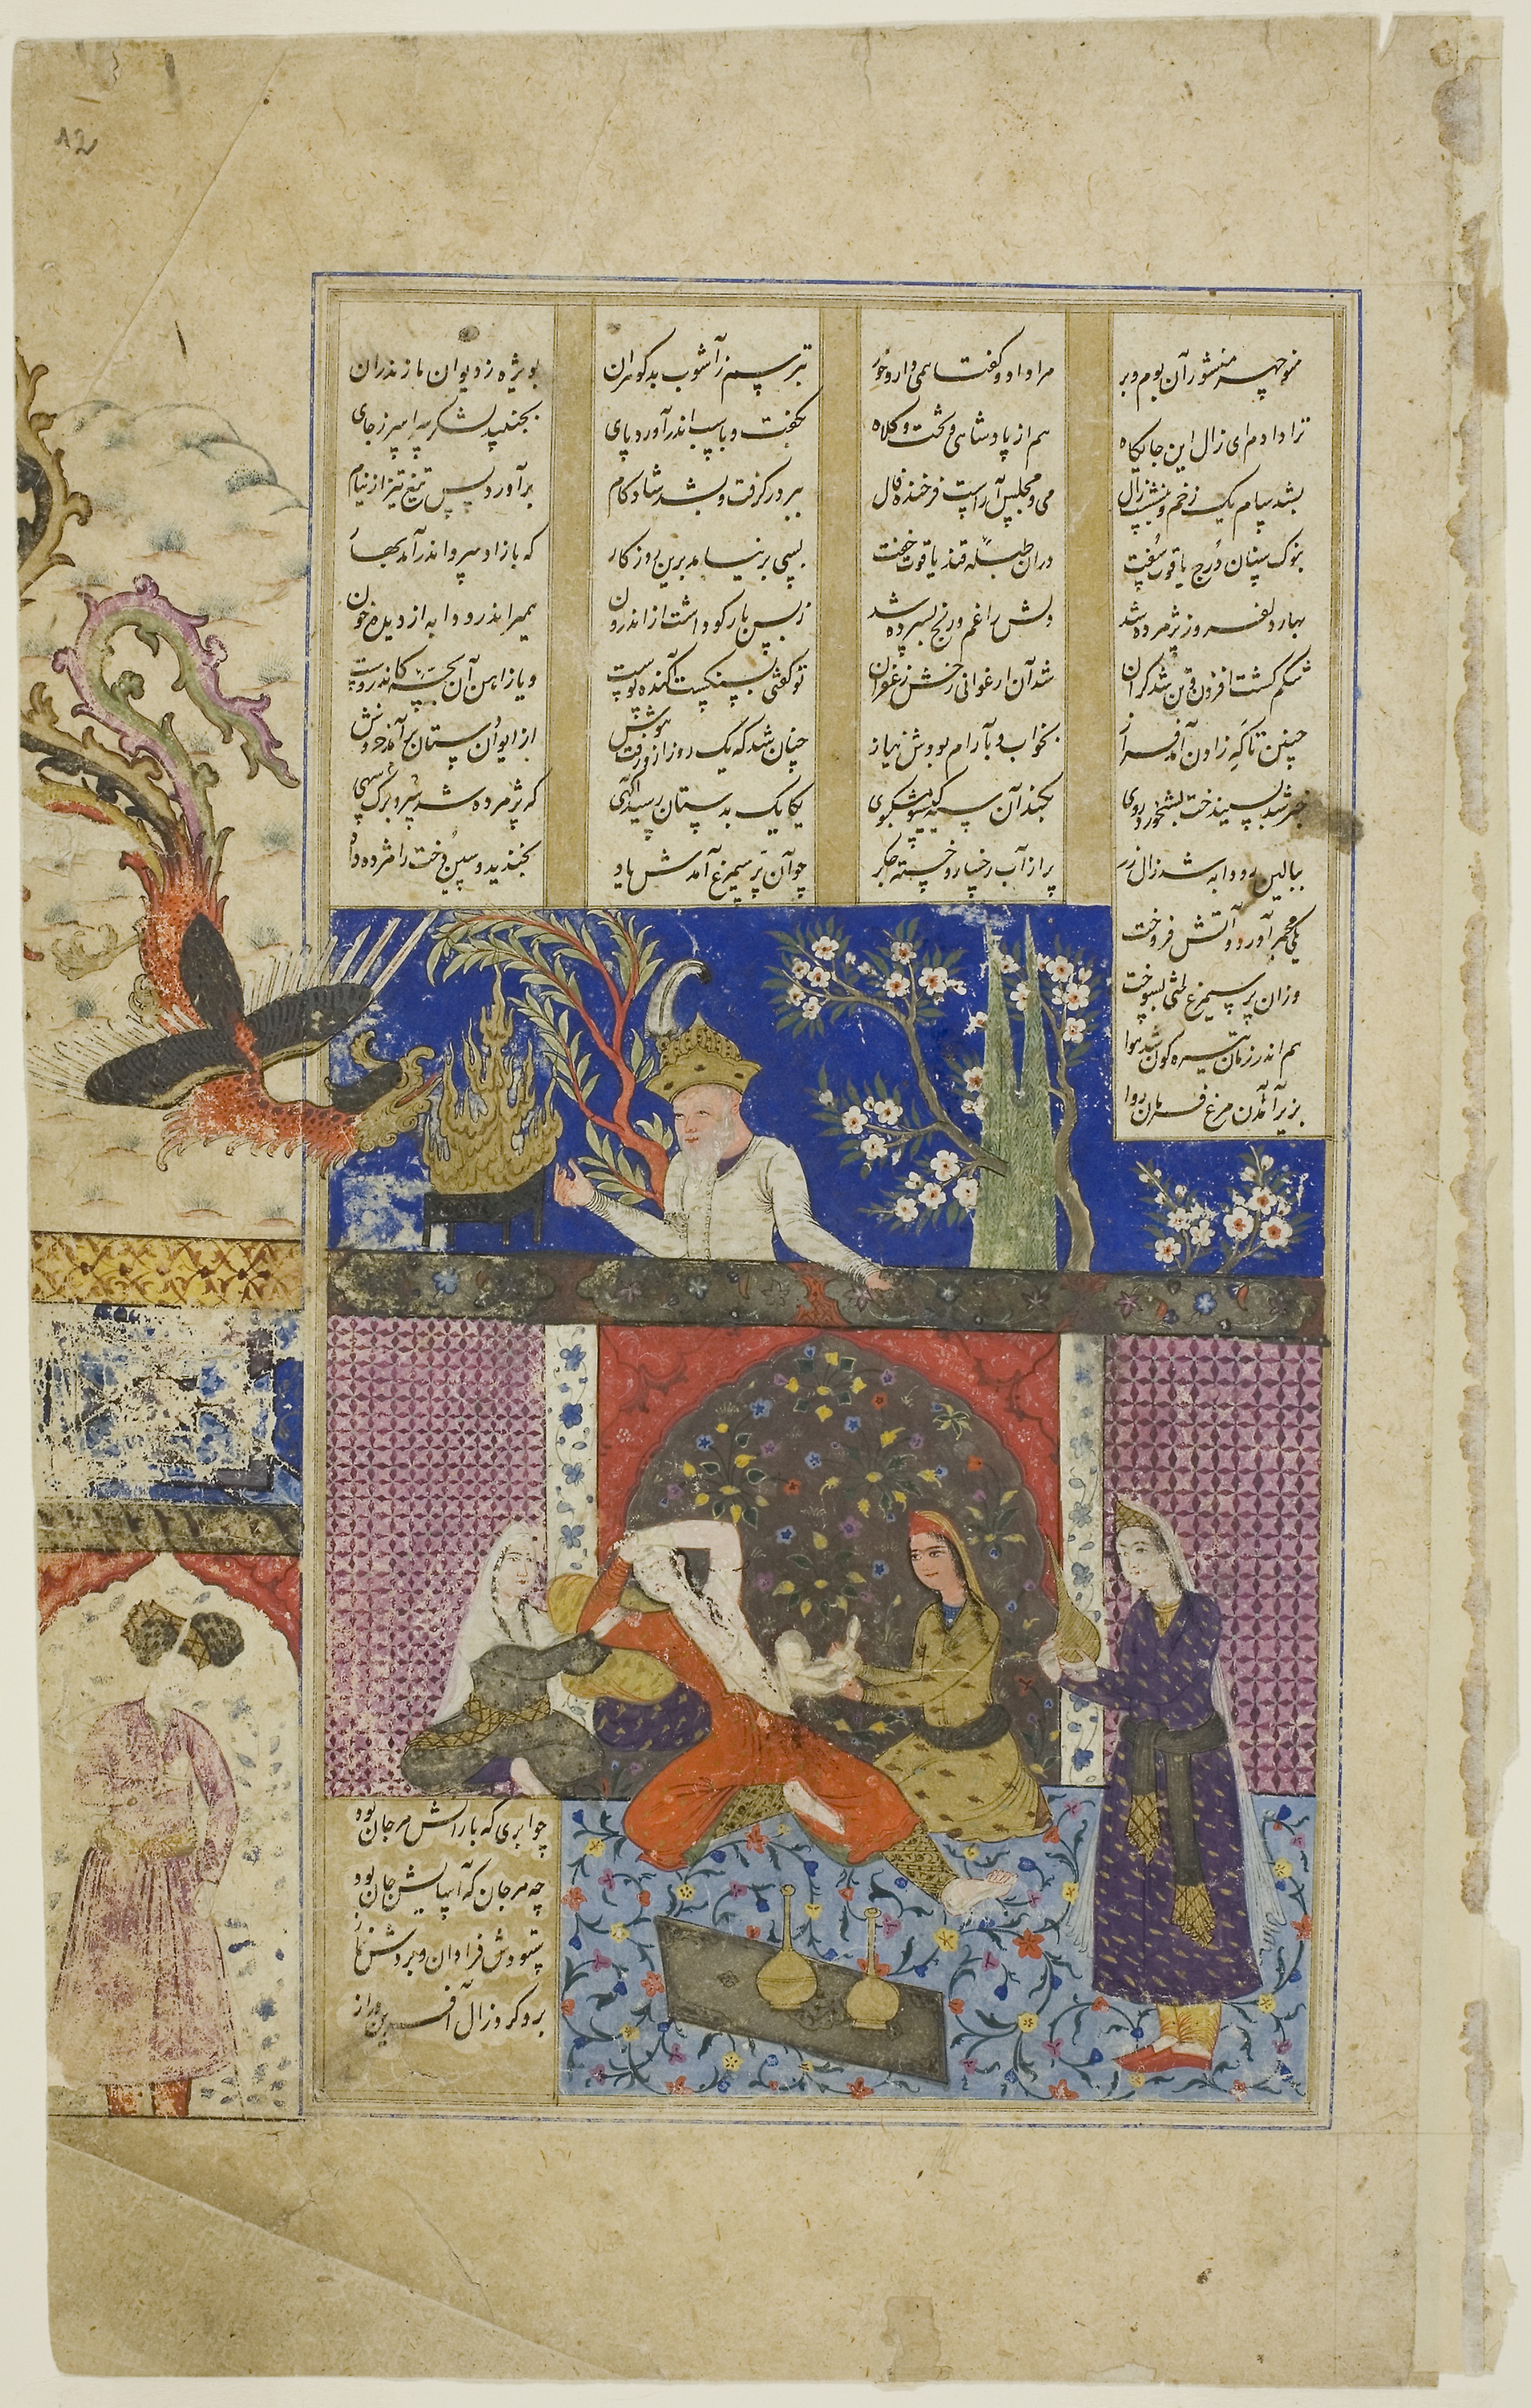
art, miniature, artwork, history